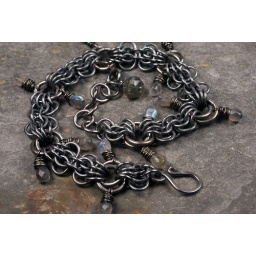
Very heavily oxidised silver and wrapped labradorite briolettes in a butterfly weave. I'm still not sure about oxidising!